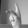
ASL letter: K